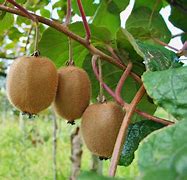
Label: Kiwi